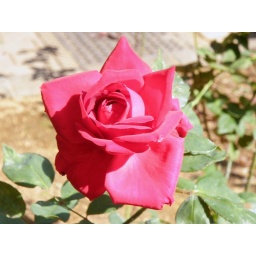
red rose by Arlenk.